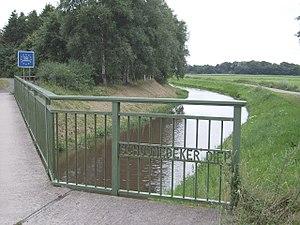
Pont sur le Schoonebeker Diep, entre Schoonebeek (NL) et Emlichheim (DE)
Le Schoonebeker Diep est une rivière allemande et néerlandaise de la Basse-Saxe et de Drenthe.